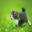
Label: cat